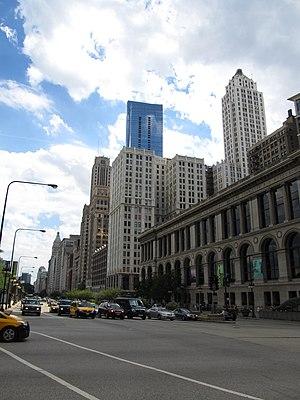
Michigan Avenue est l'une des principales artères orientée nord-sud de la ville de Chicago aux États-Unis.